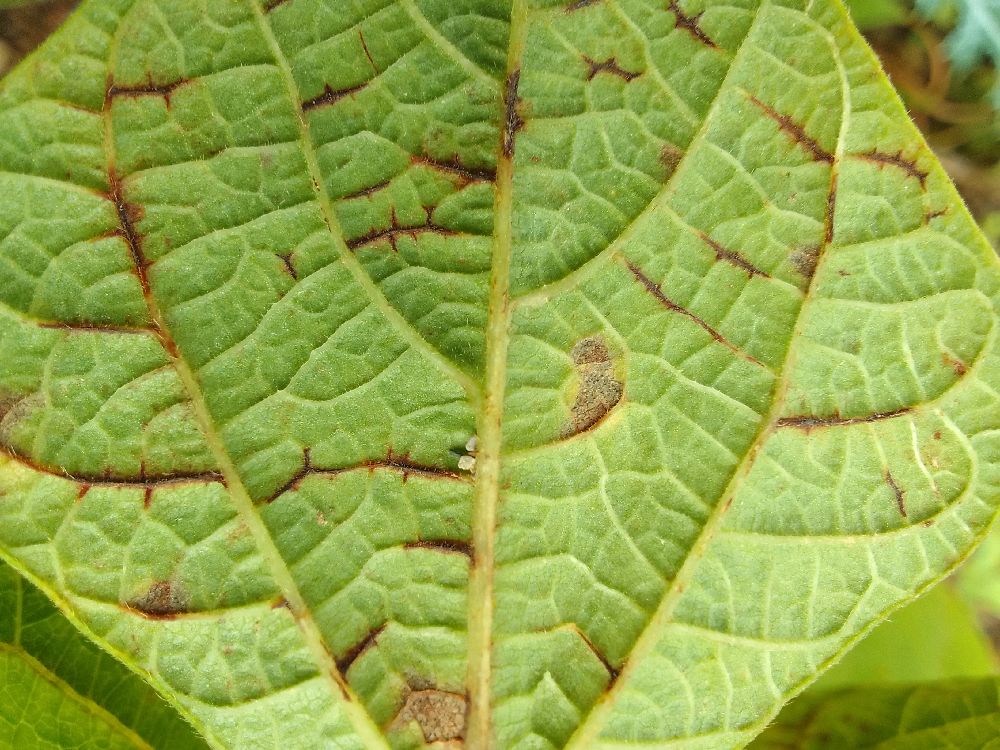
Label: anthracnose